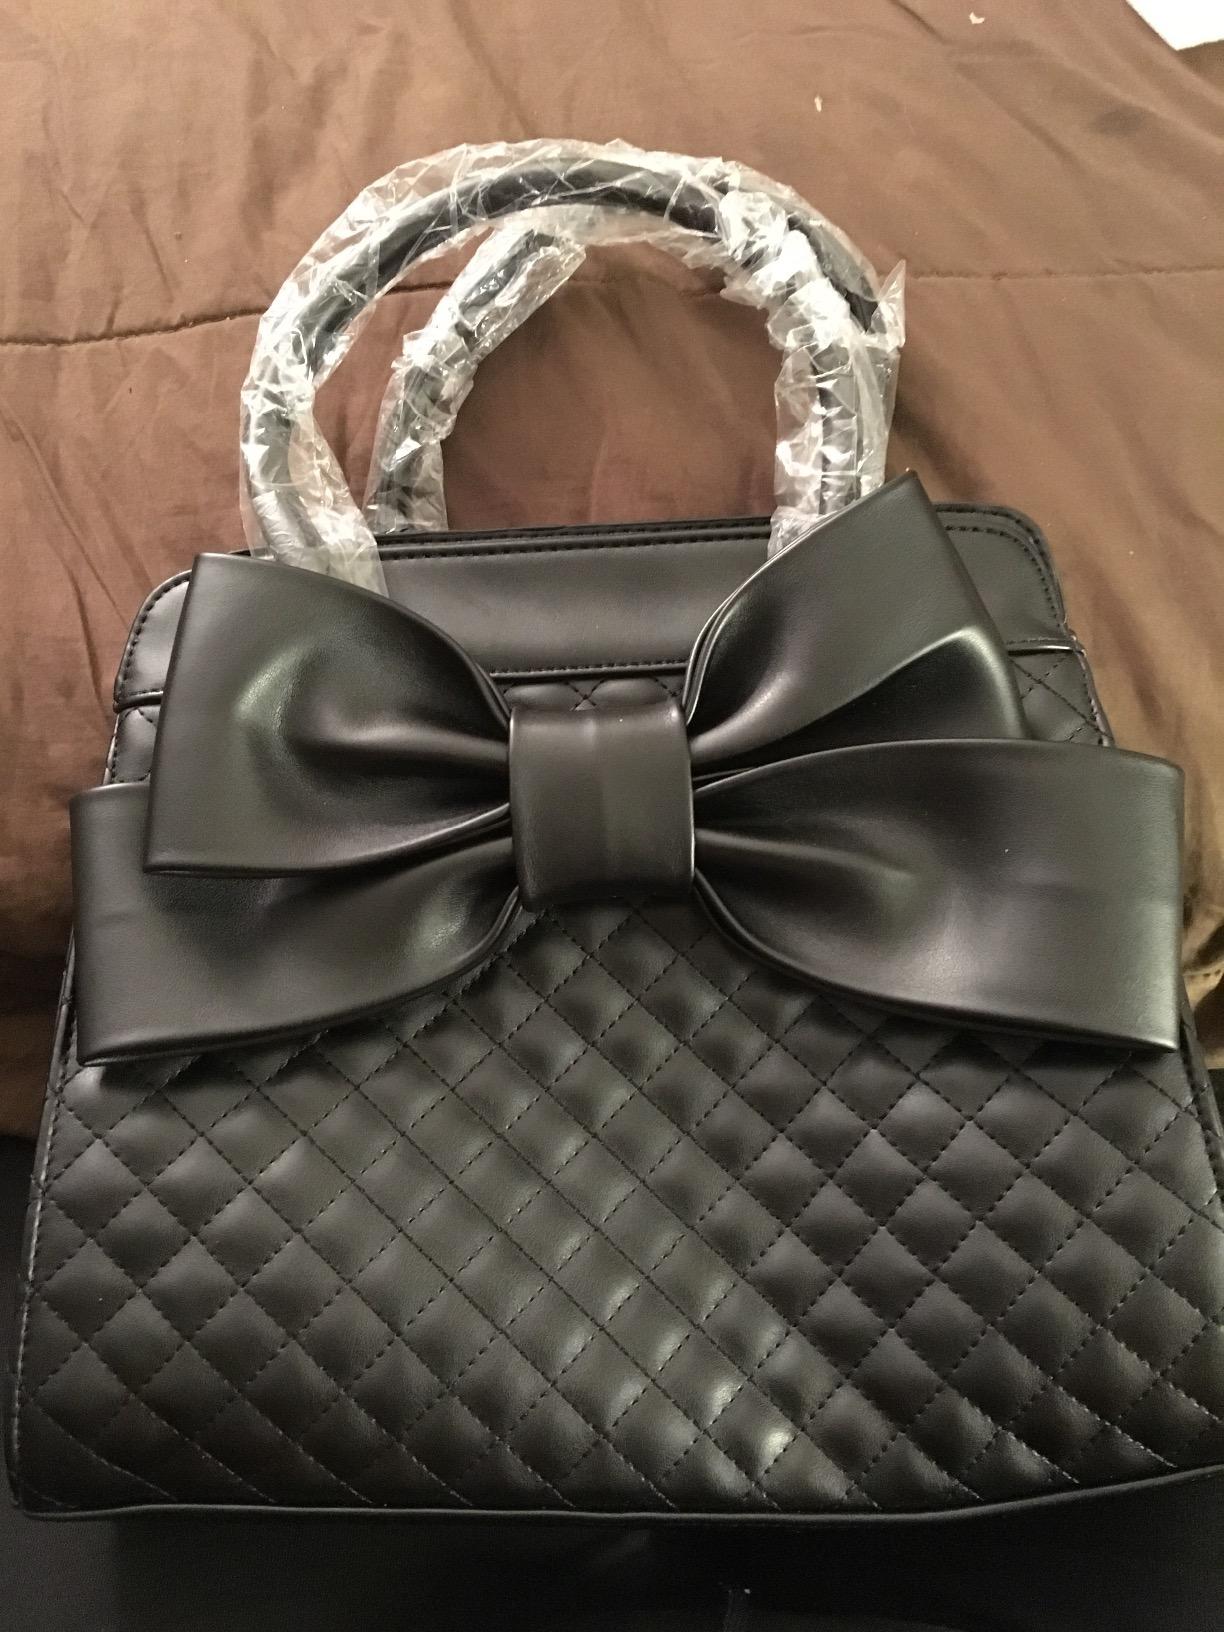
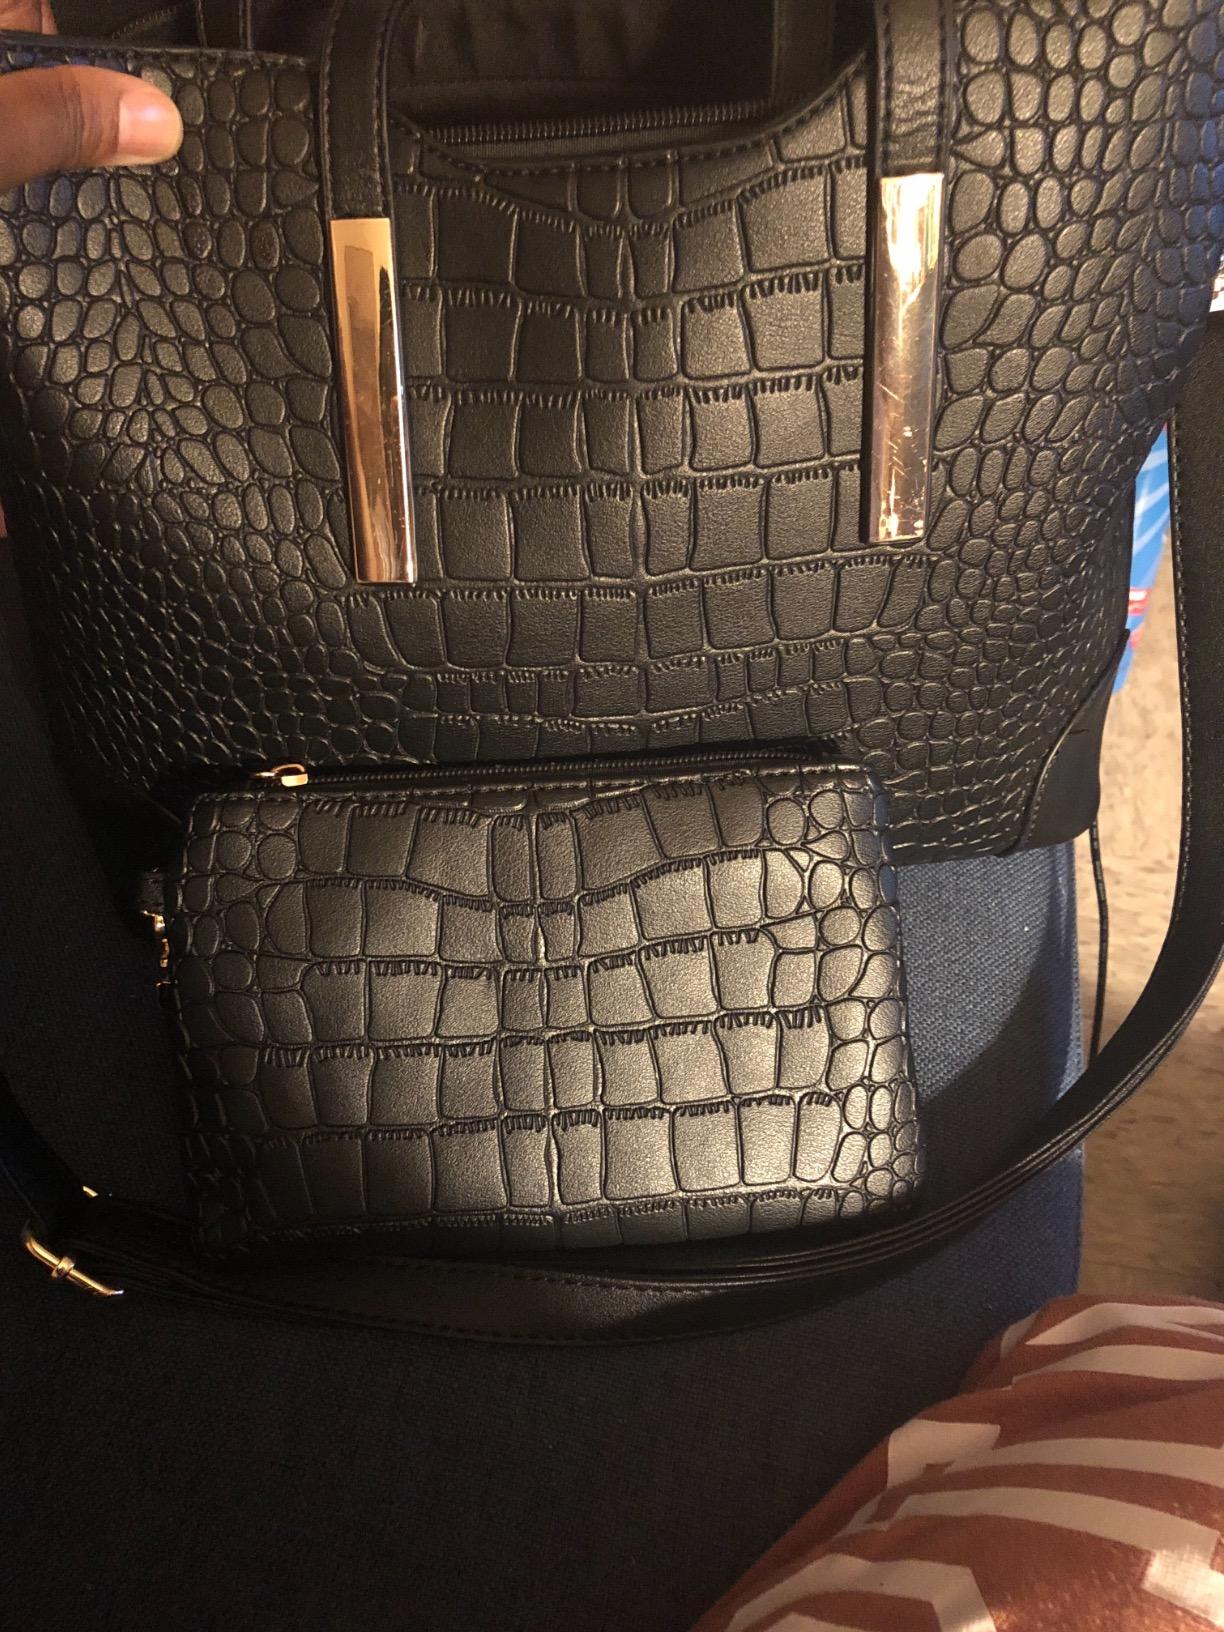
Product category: accessories_handbag
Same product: no